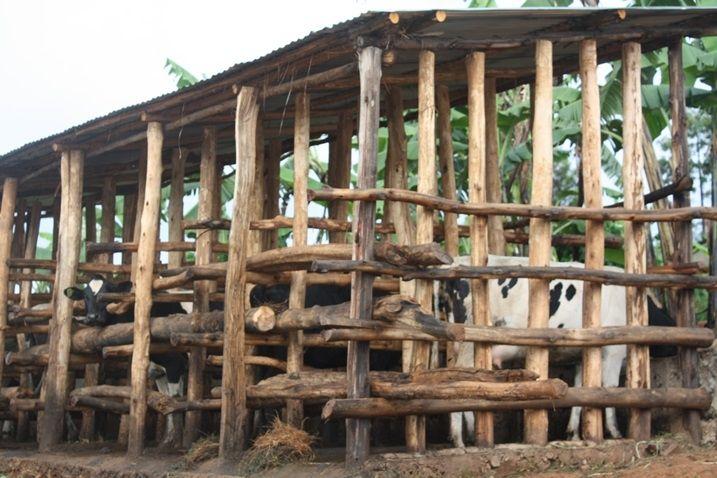
banda La mifugo hii ni sehemu maalumu iliyojengwa kwa ajili ya kufugia wanyama wa nyumbani kama vile ng'ombe banda hili limejengwa kwa kutumia mbao, kama nyenzo kuu ya ujenzi lengo kuu la banda ni kutoa malazi salama na ulinzi kwa mifugo dhidi ya hali mbaya ya hewa na wanyama.